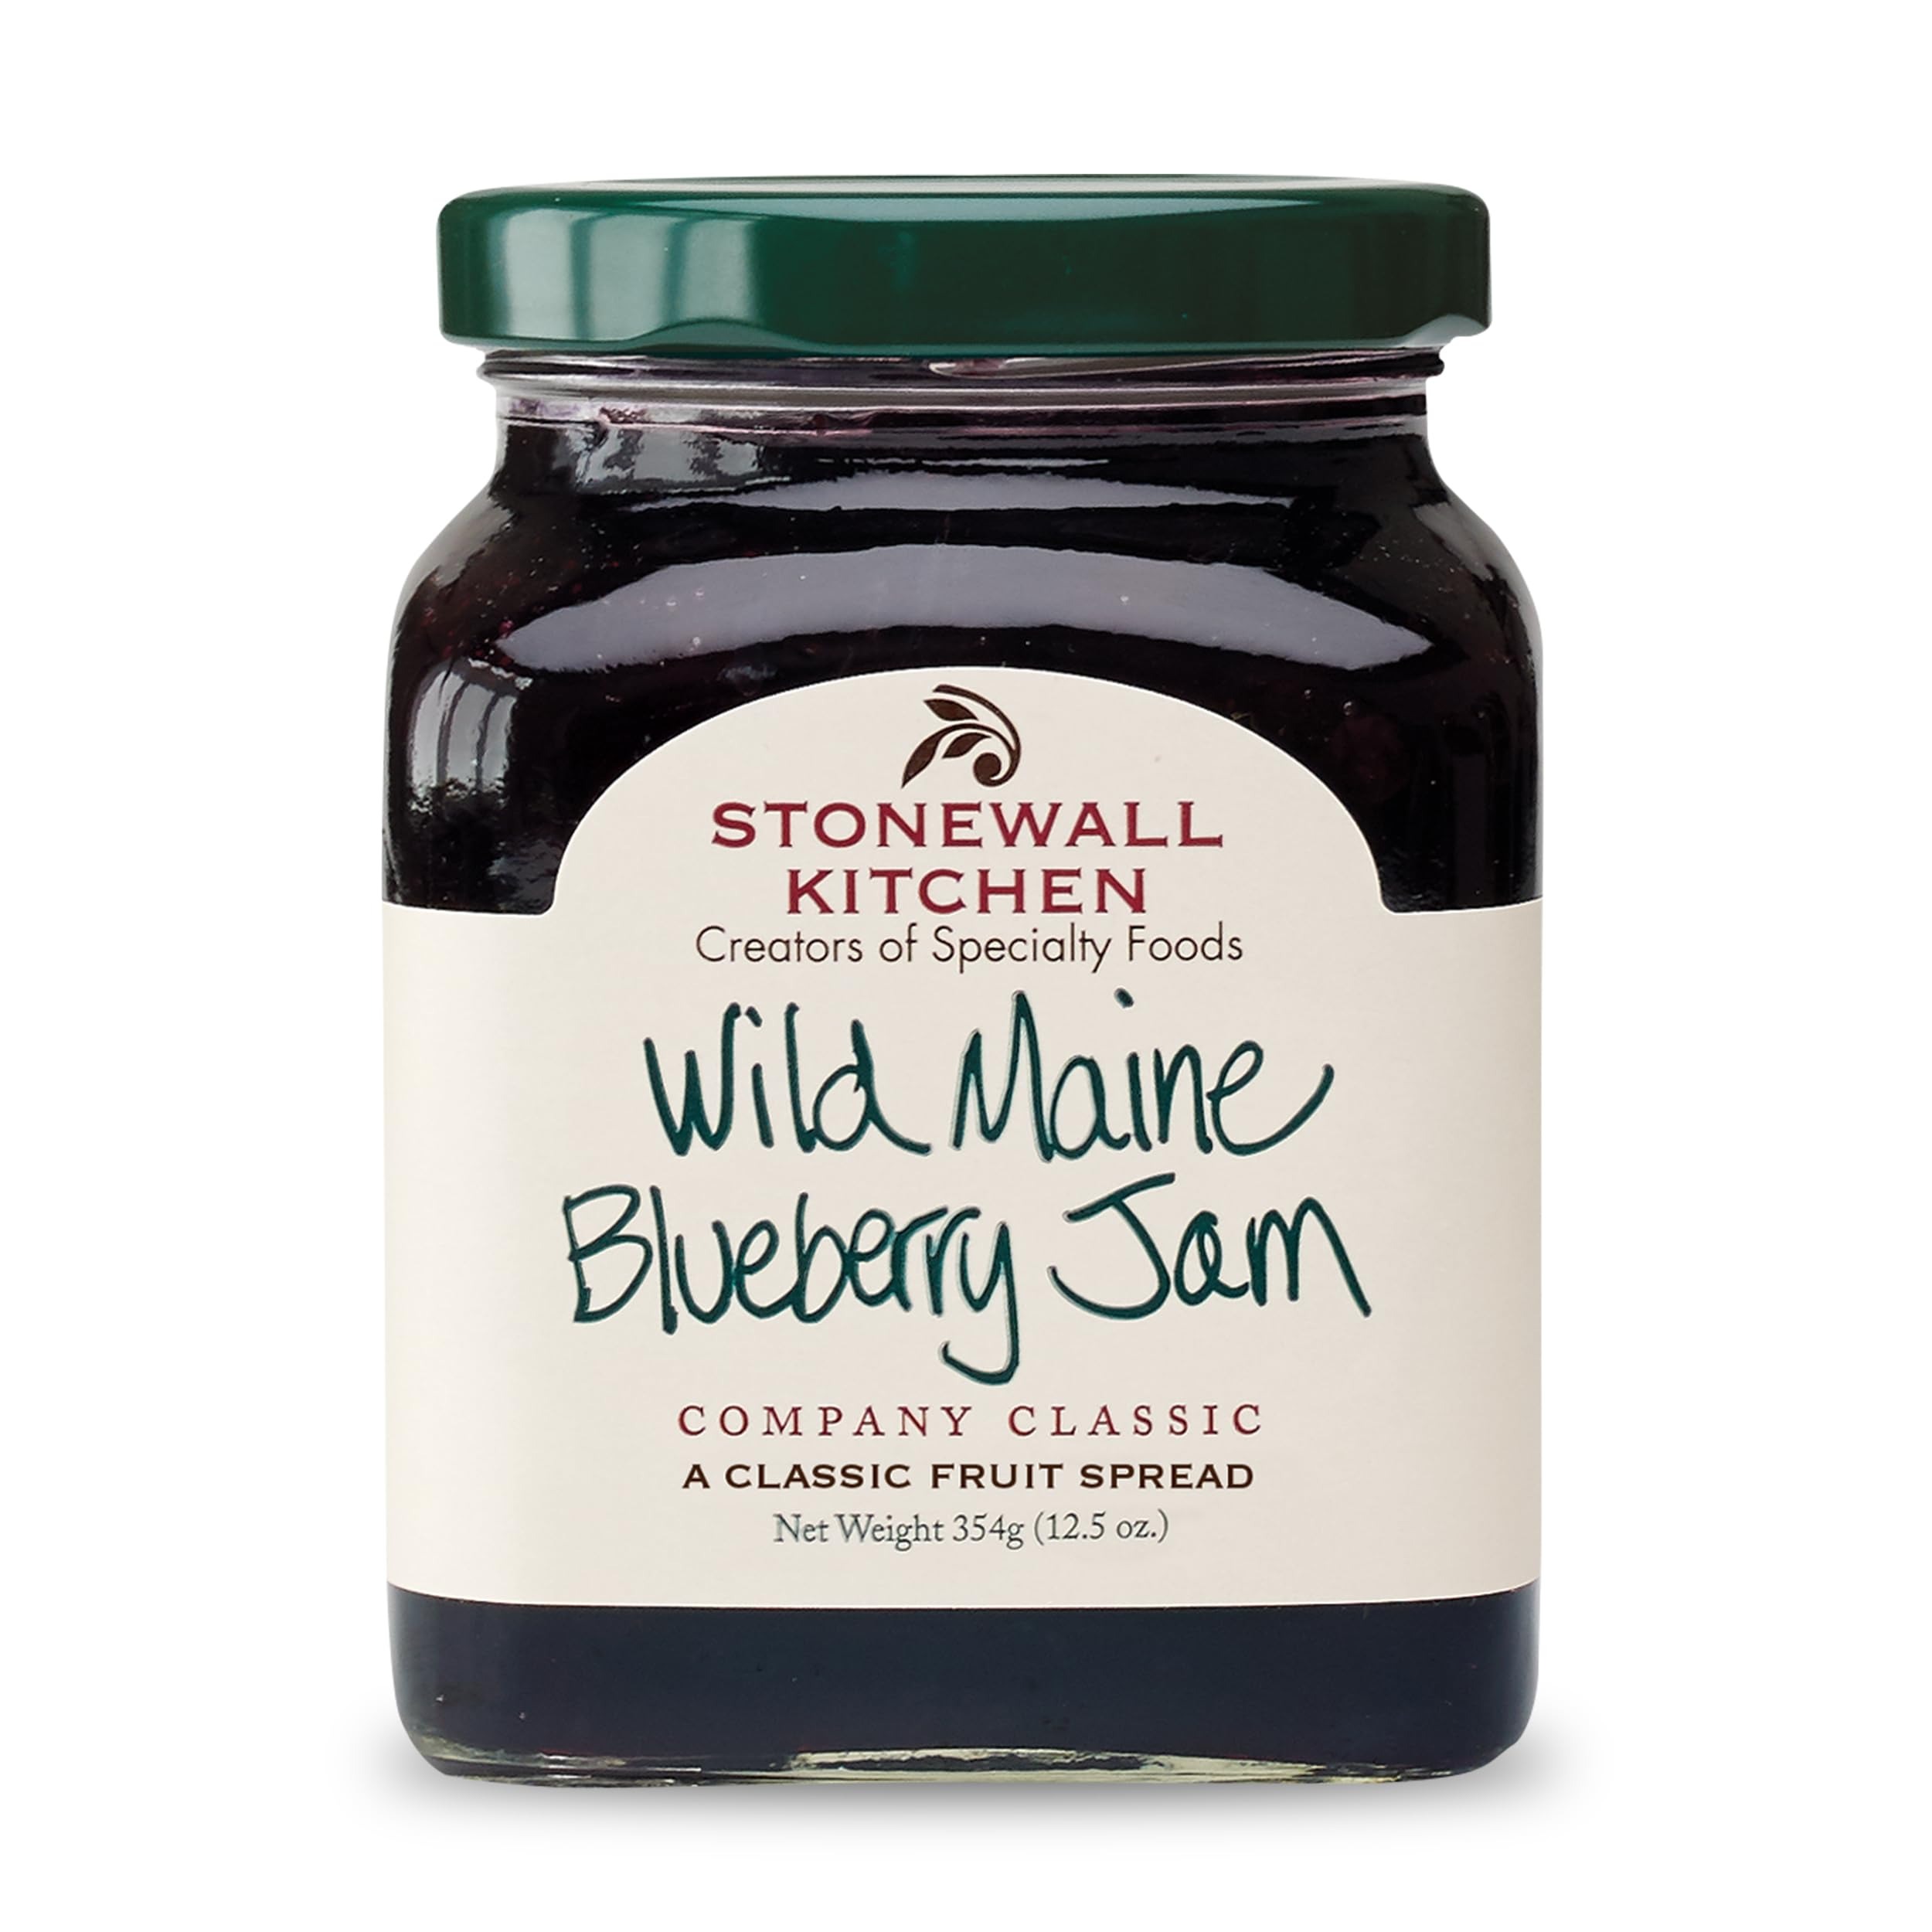
Item Name: Stonewall Kitchen Wild Maine Blueberry Jam, 12.5 Ounces
Bullet Point 1: Stonewall Kitchen Wild Maine Blueberry Jam, 12.5 oz
Bullet Point 2: A must for the well-stocked pantry; The perfect taste of Maine in a jar
Bullet Point 3: Just sweet, intensely flavorful wild Maine blueberries, the right amount of sugar and a splash of lemon
Bullet Point 4: The foundation of our brand and our top selling item year after year
Bullet Point 5: Stonewall Kitchen Family of Brands: Our award winning line of gourmet food, home goods, and gifts are loved around the world. Featuring brands such as Legal Sea Foods, Michel Design Works, Montebello, Napa Valley Naturals, Stonewall Home, Stonewall Kitchen, Urban Accents, Vermont Coffee Company, Vermont Village, and Village Candle
Bullet Point 6: About Us: It all started in 1991 at a local farmers' market with a few dozen items that we'd finished hand-labeling only hours before. Fast-forward to today and Stonewall Kitchen is now home to an ever-growing family of like-minded lifestyle brands! Expertly made with premium ingredients, our products are the result of decades spent dreaming up, testing and producing only the very best in specialty foods and fine home living.
Value: 12.5
Unit: Ounce

Price: 7.79